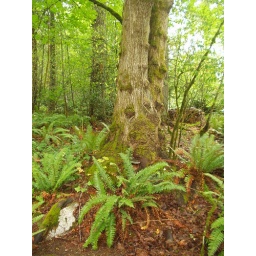
Cool tree with a rock in its roots.